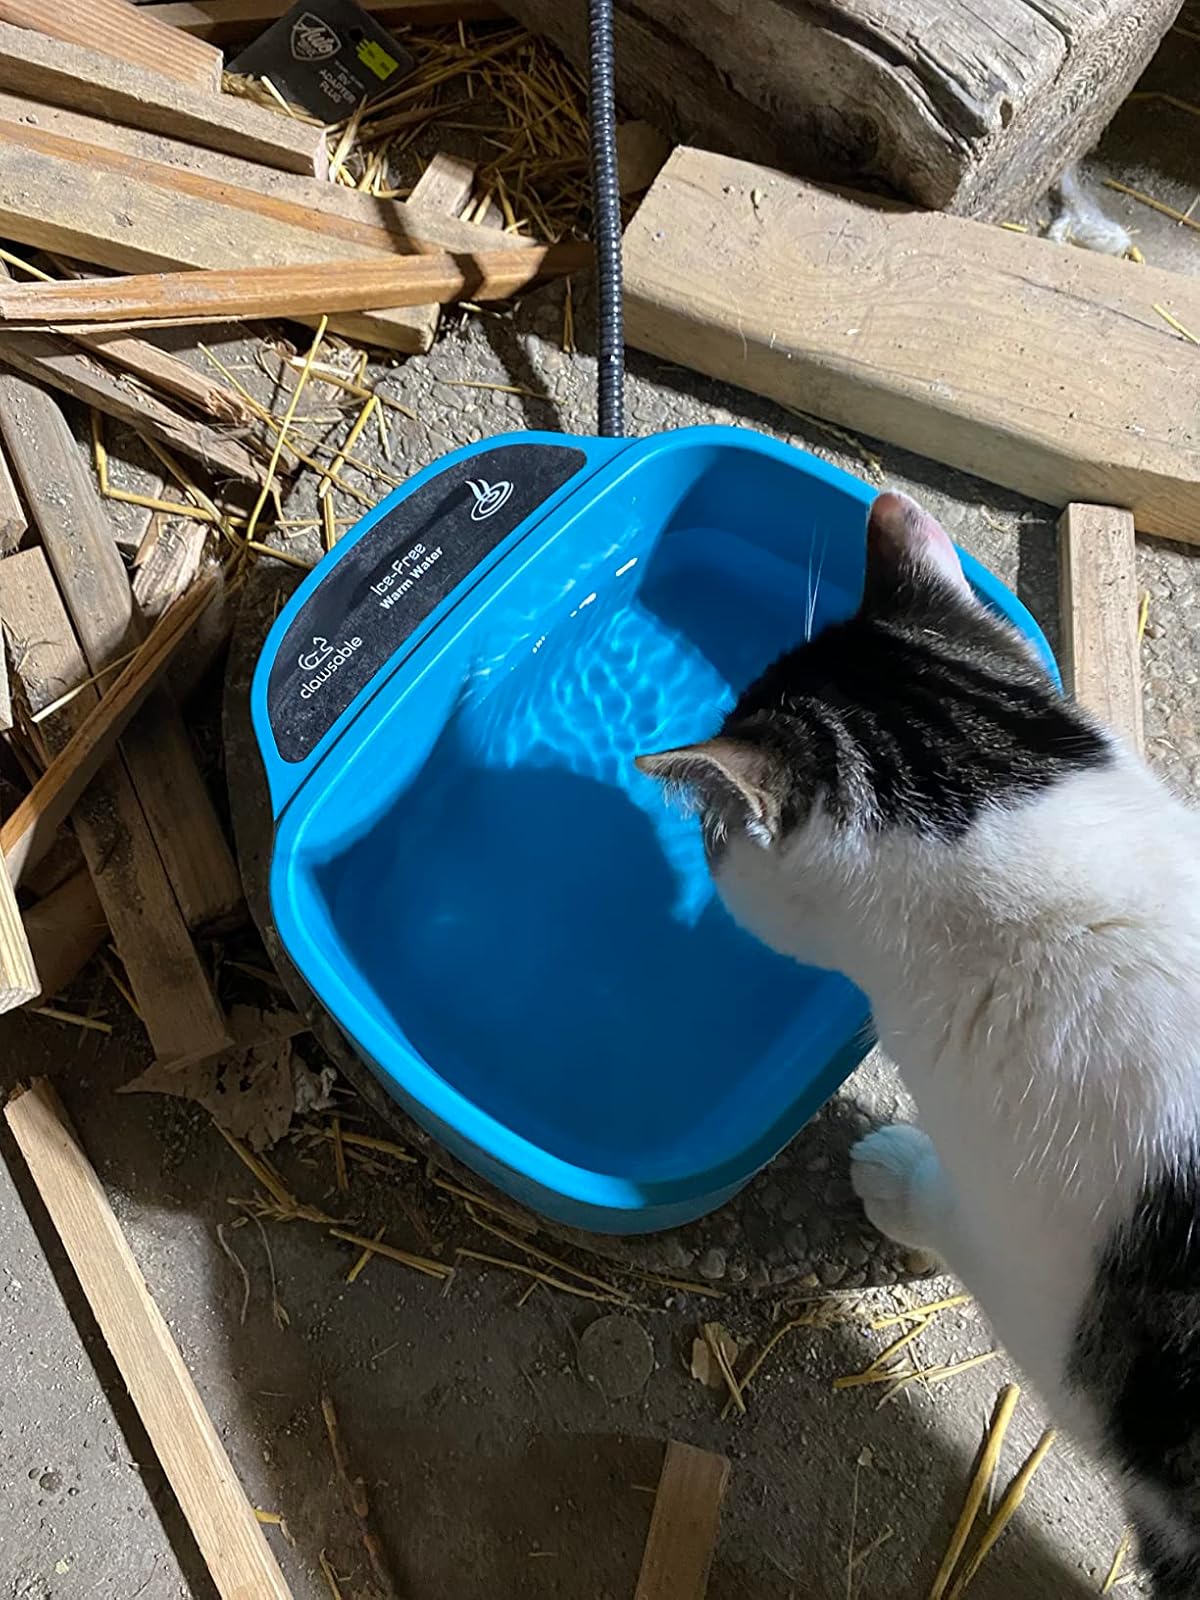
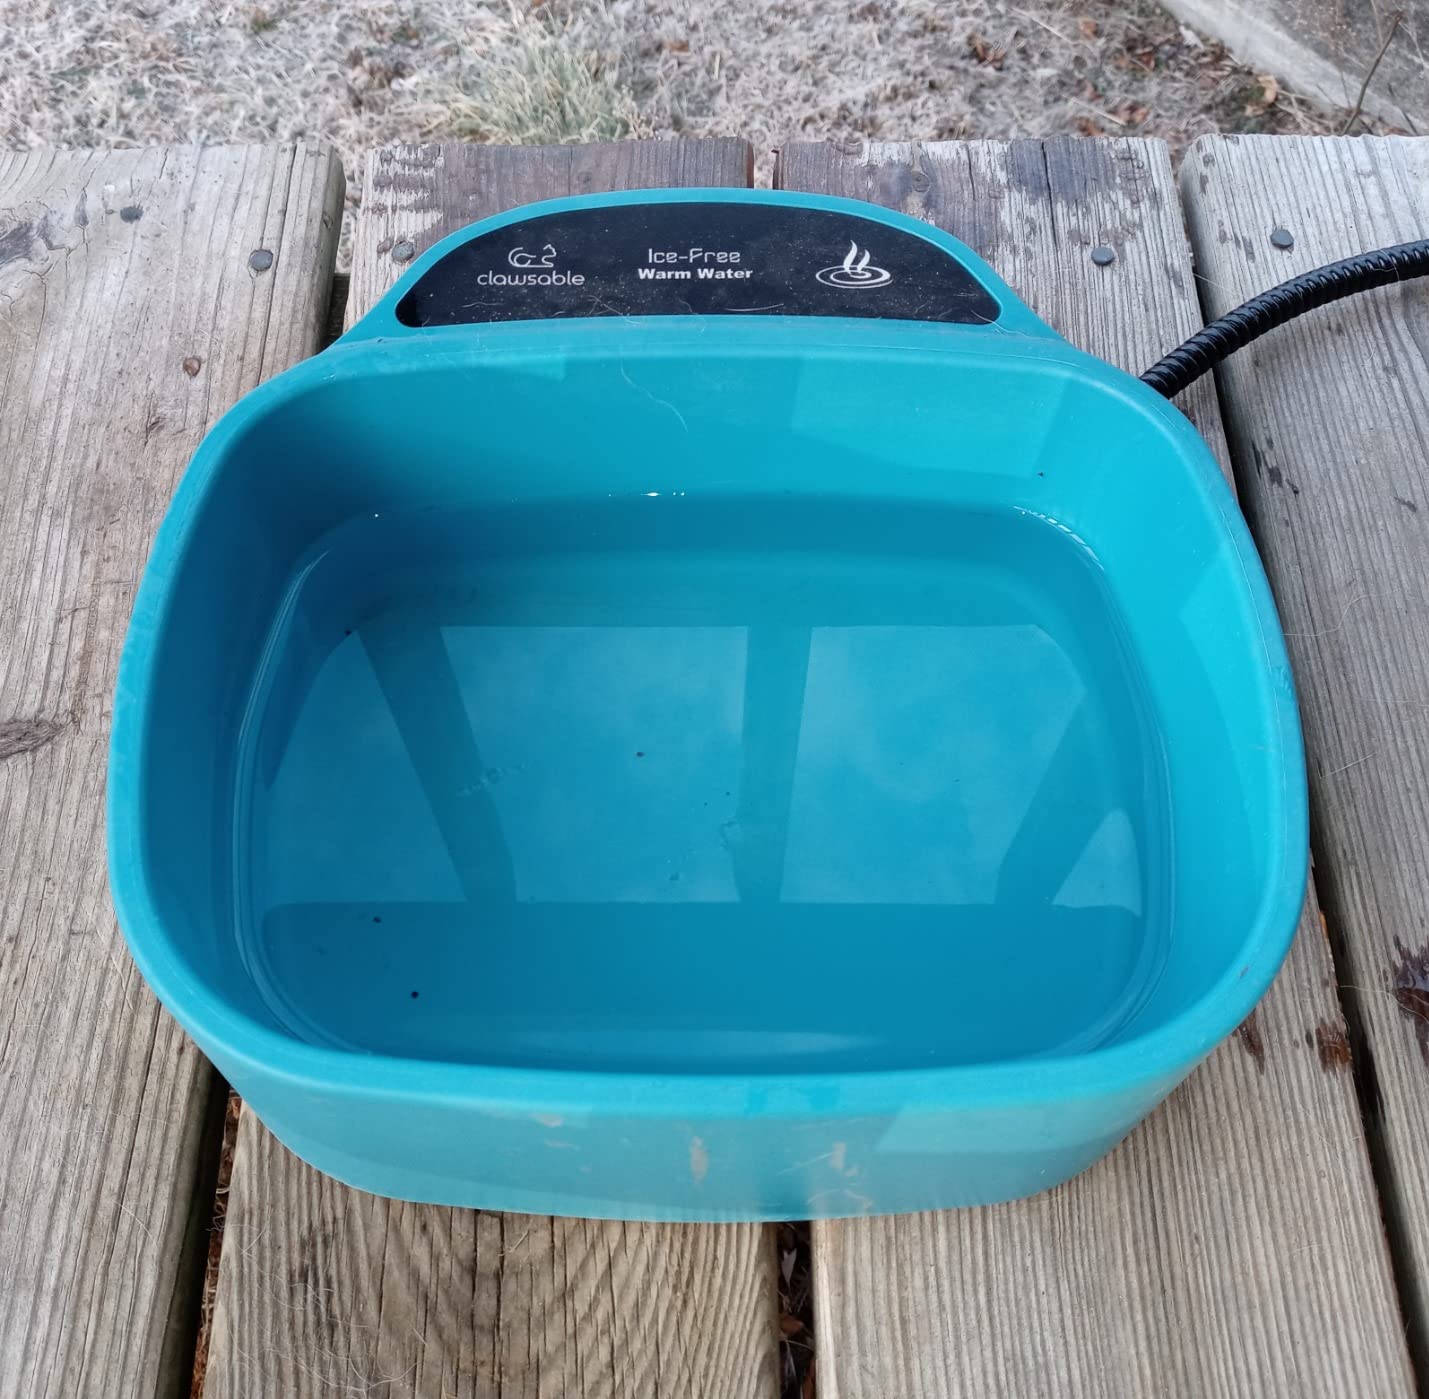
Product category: items_bowl
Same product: yes